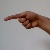
The image shows a hand gesture representing the letter 'G' in Indian Sign Language.